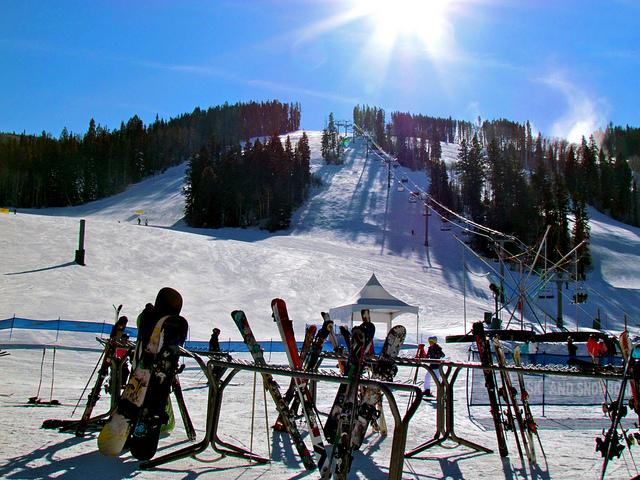
A variety of skis and snowboards are propped up.